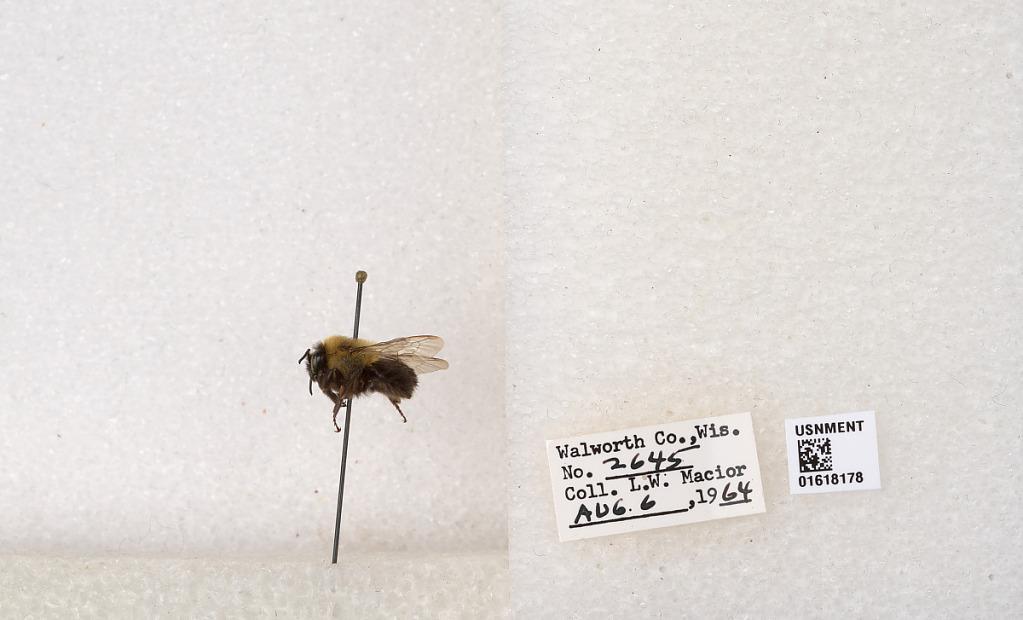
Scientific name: Bombus impatiens Cresson
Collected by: L. Macior
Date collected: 1964-8-6
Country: United States
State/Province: Wisconsin
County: Walworth
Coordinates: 42.6685, -88.5419